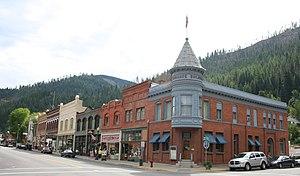
Le Pic de Dante ou Le Sommet de Dante au Québec, est un film américain réalisé par Roger Donaldson, sorti en 1997.
La ville de Wallace est le siège du comté de Shoshone, dans l’État de l’Idaho, aux États-Unis. Sa population s’élevait à 784 habitants lors du recensement de 2010